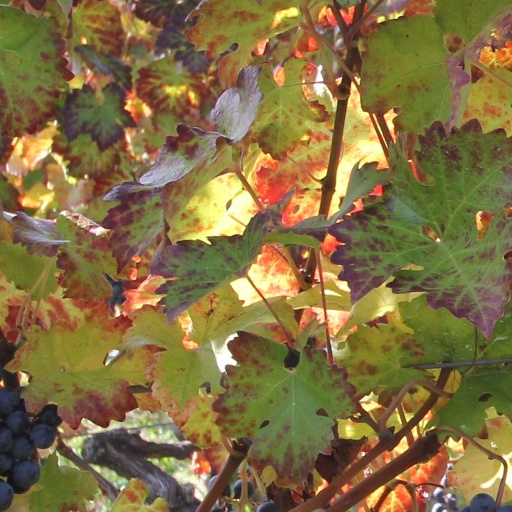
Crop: grape